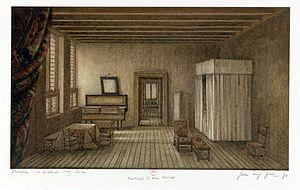
Jean-Baptiste Poquelin, dit Molière, est un comédien et dramaturge français, baptisé le 15 janvier 1622 à Paris, où il est mort le 17 février 1673.